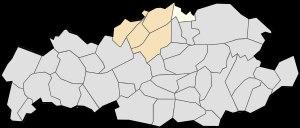
Meurchin est une commune française située dans le département du Pas-de-Calais en région Hauts-de-France. Elle fait partie de la Communaupole de Lens-Liévin qui regroupe 36 communes et comptait 244 561 habitants en 2010.